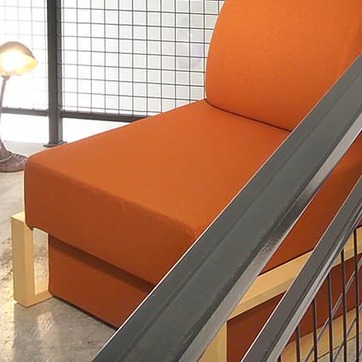
Material: fabric